East–West Highway (Algeria)

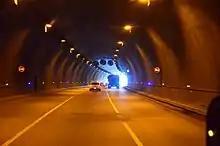
Tunnel (2015)

The highway runs through starting from the Moroccan border and ending at the Tunisian border, connecting Algeria's major coastal cities. Other hub roads are under construction as well, thus providing a link to other important cities of the inner part of the country.